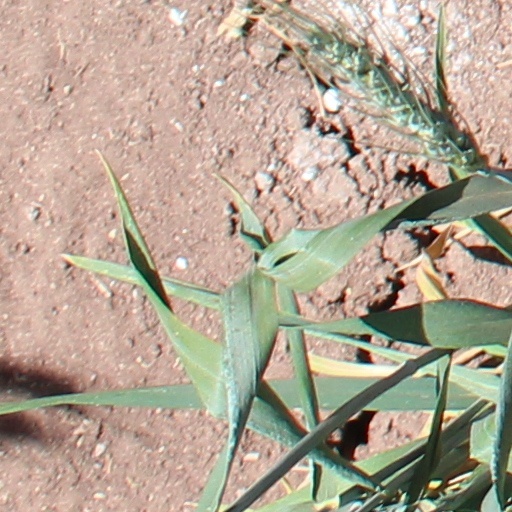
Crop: wheat